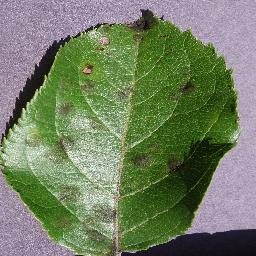
Label: Apple___Apple_scab